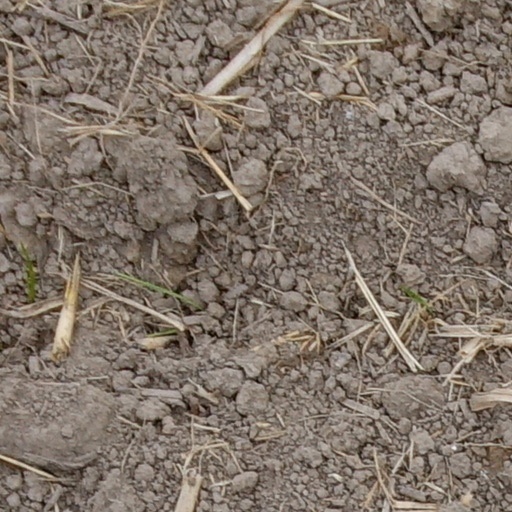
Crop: wheat